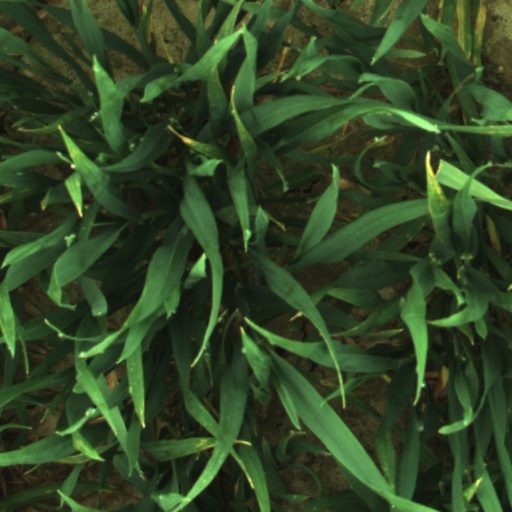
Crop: wheat